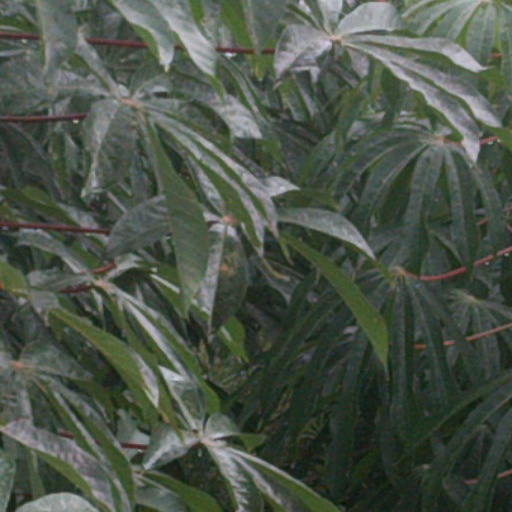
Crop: cassava